Botanical garden Ecoherbes Park

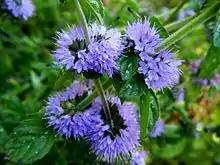
Mentha Pulegium Ecoherbes Park

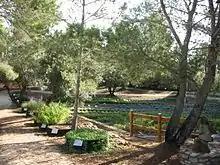
Ecoherbes Park

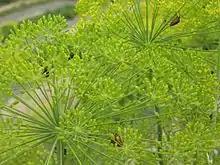
Foeniculum vulgare, Ecoherbes Park

Botanical Garden Ecoherbes Park is a botanical garden of medicinal plants located in the town of L'Ampolla known as "Porta del Delta de l'Ebre" because of its proximity to the Ebro Delta in the region of Baix Ebre, an area declared a biosphere reserve by UNESCO.